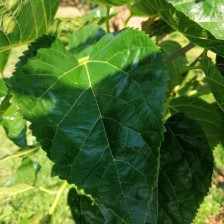
Variety: BlackOodTurkey